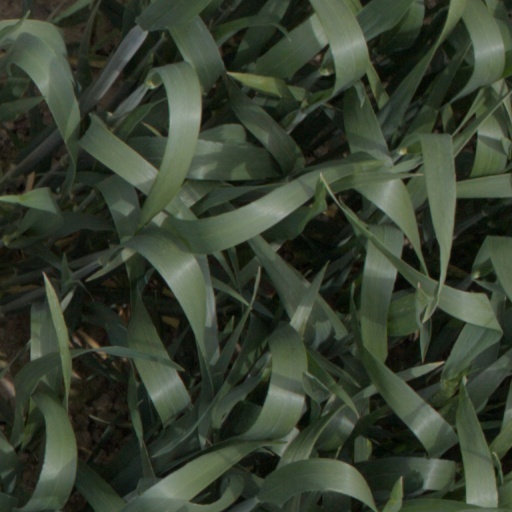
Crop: wheat